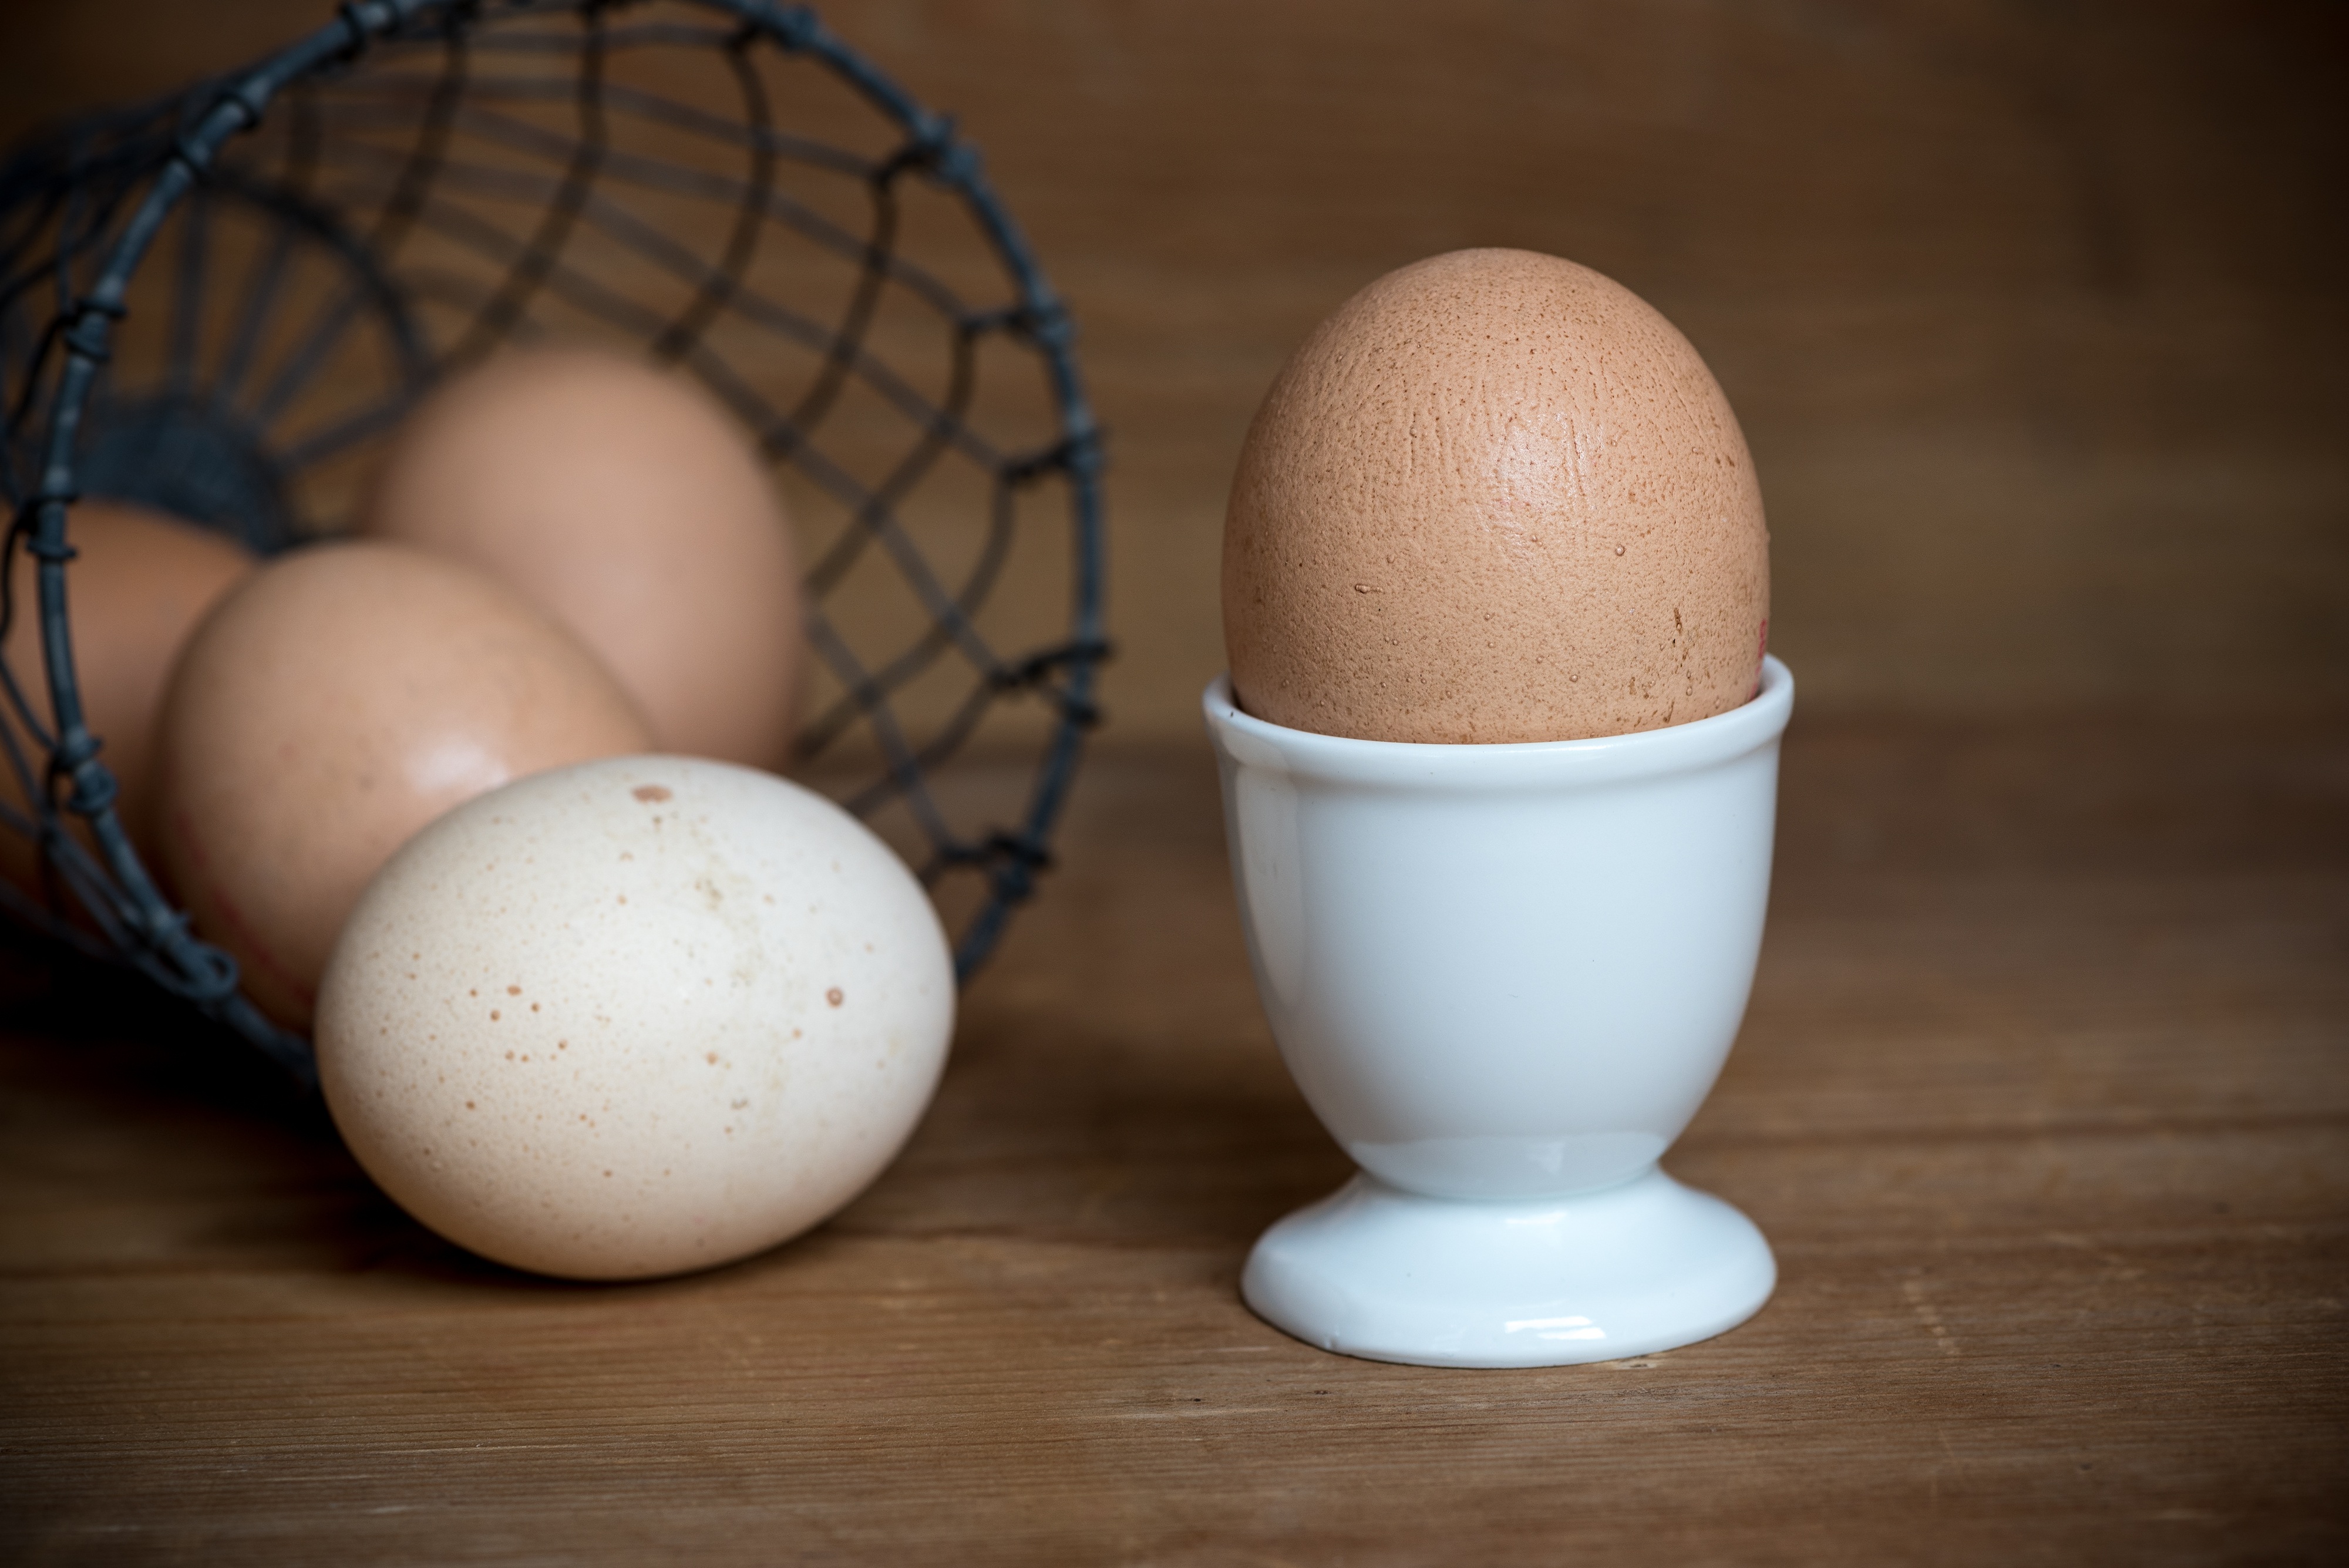
food, basket, close, eat, egg, product, nutrition, food photography, oval, chicken eggs, protein, easter egg, brown egg, hen's egg, eggshell, chicken product, egg cups, animal source foods